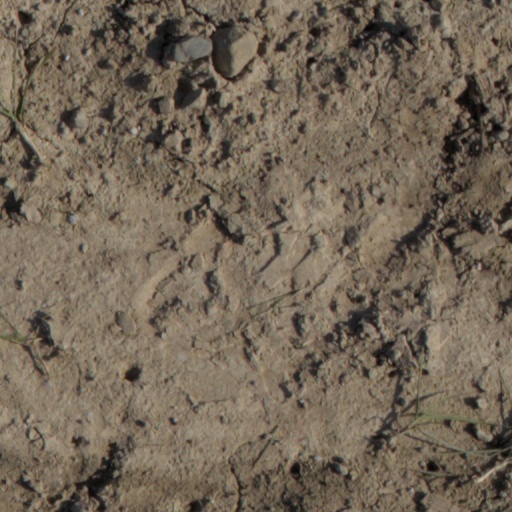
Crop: wheat